Marcos Engineering

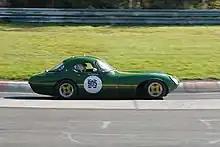
1961/1962 Marcos Luton gullwing at Nürburgring, 2007

Their first car, the Xylon, which had gullwing doors and a windscreen in four panels, was nicknamed the "ugly duckling". A total of nine, aimed at 750 Motor Club events, were built in 1959 and 1960. For production the body was made less radical but initially retained the gullwing doors. It was powered by a choice of Ford engines varying from 997 to 1498 cc and had Standard 10 and Triumph Herald steering and suspension components. Thirty-nine were made up to 1963.